Richard O'Carroll

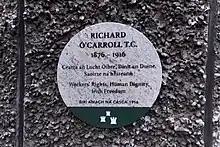
Richard O'Carroll plaque at Cuffe Street, Dublin 2.

Lieutenant Councillor Richard O'Carroll was the only serving and elected politician to be killed during the Easter Rising.